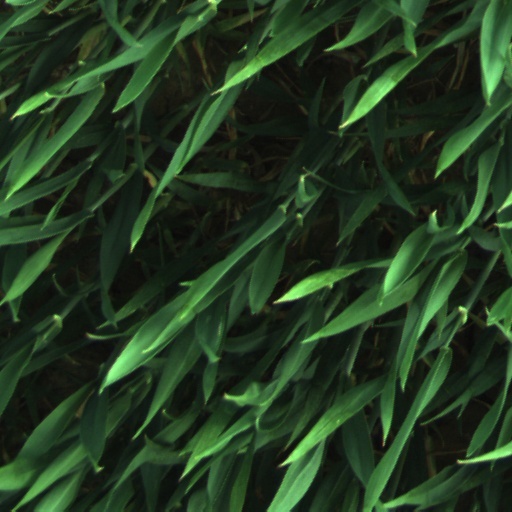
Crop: wheat